Kobato

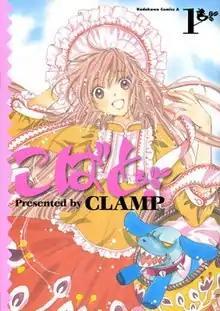
First volume cover, featuring Kobato Hanato and Ioryogi

is a Japanese manga series by Clamp. It was first published in Shogakukan's manga magazine "Monthly Sunday Gene-X" from December 2004 to August 2005, under the title "Kobato (kari)". It was later serialized in Kadokawa Shoten's "Newtype" magazine from October 2006 to July 2011. Its chapters were collected in six volumes. The story features a mysterious young girl, Kobato Hanato, who works in a local kindergarten. In North America, the manga was first published by "Newtype USA" and later licensed by Yen Press. A 24-episode anime television series adaptation by Madhouse was broadcast from October 2009 to March 2010.